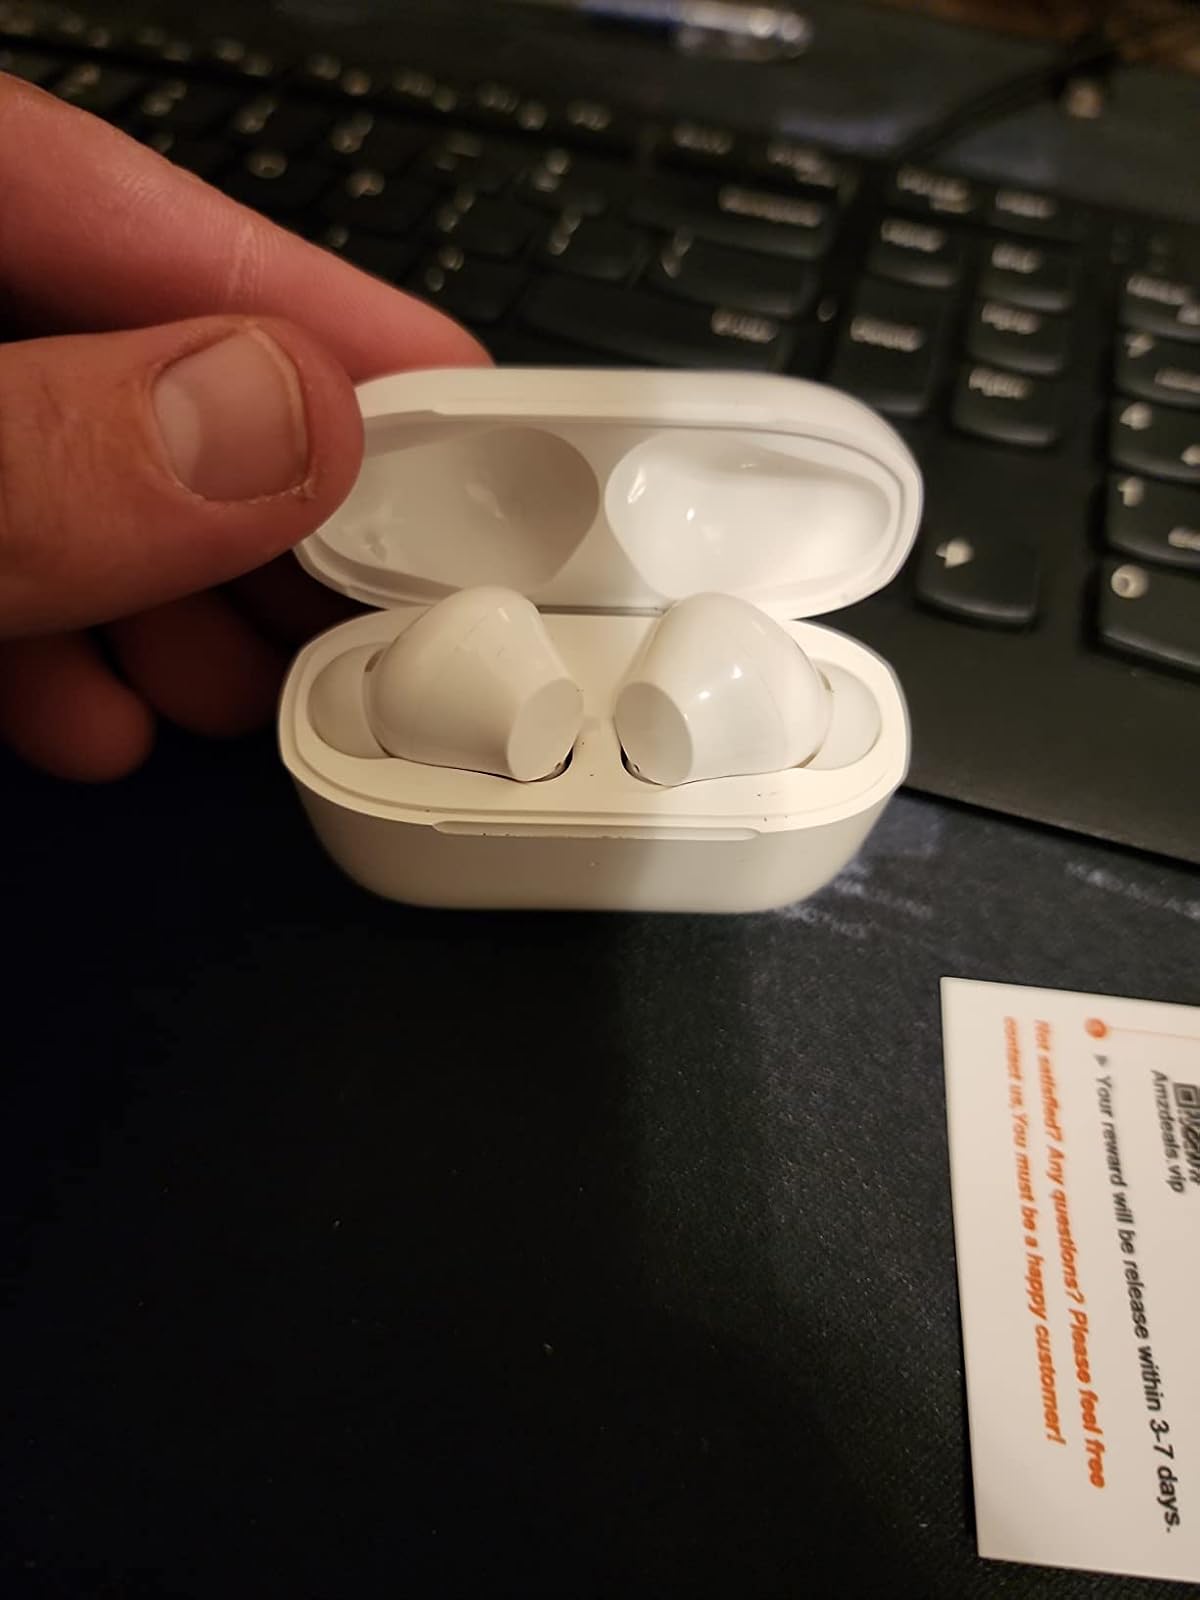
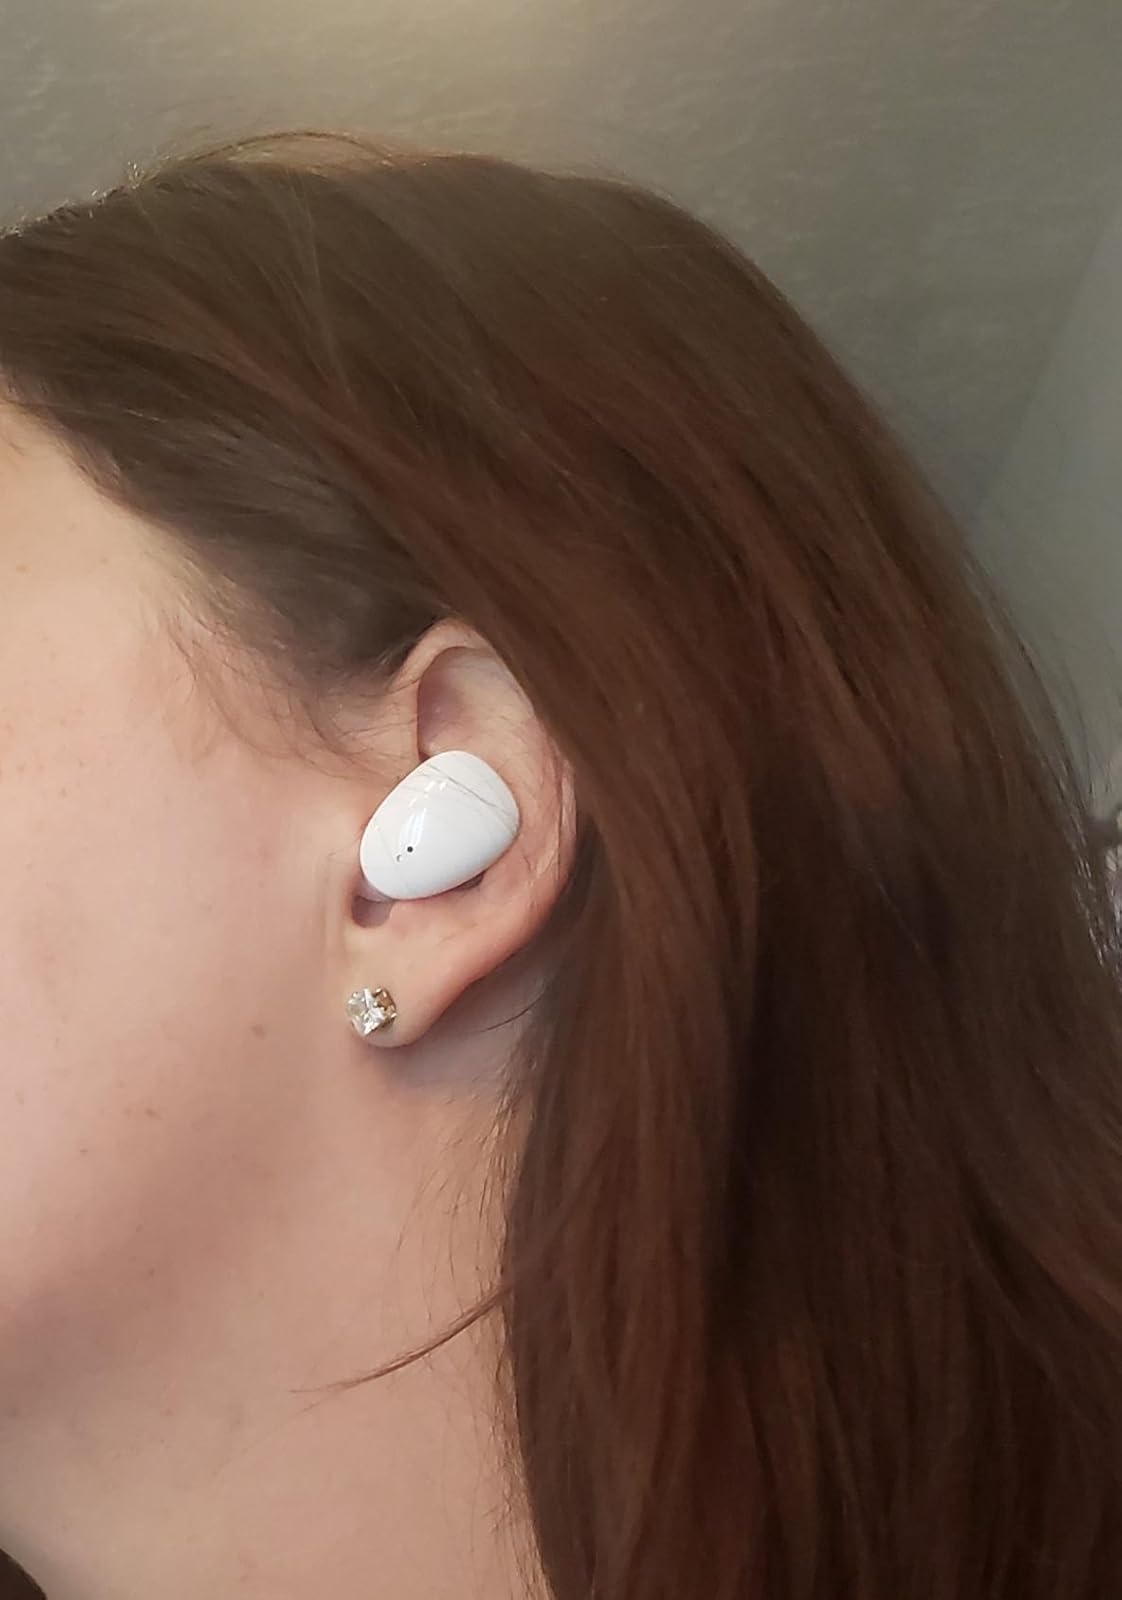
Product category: earbuds
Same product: no